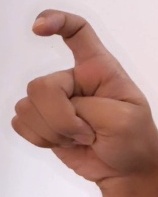
ASL sign: X